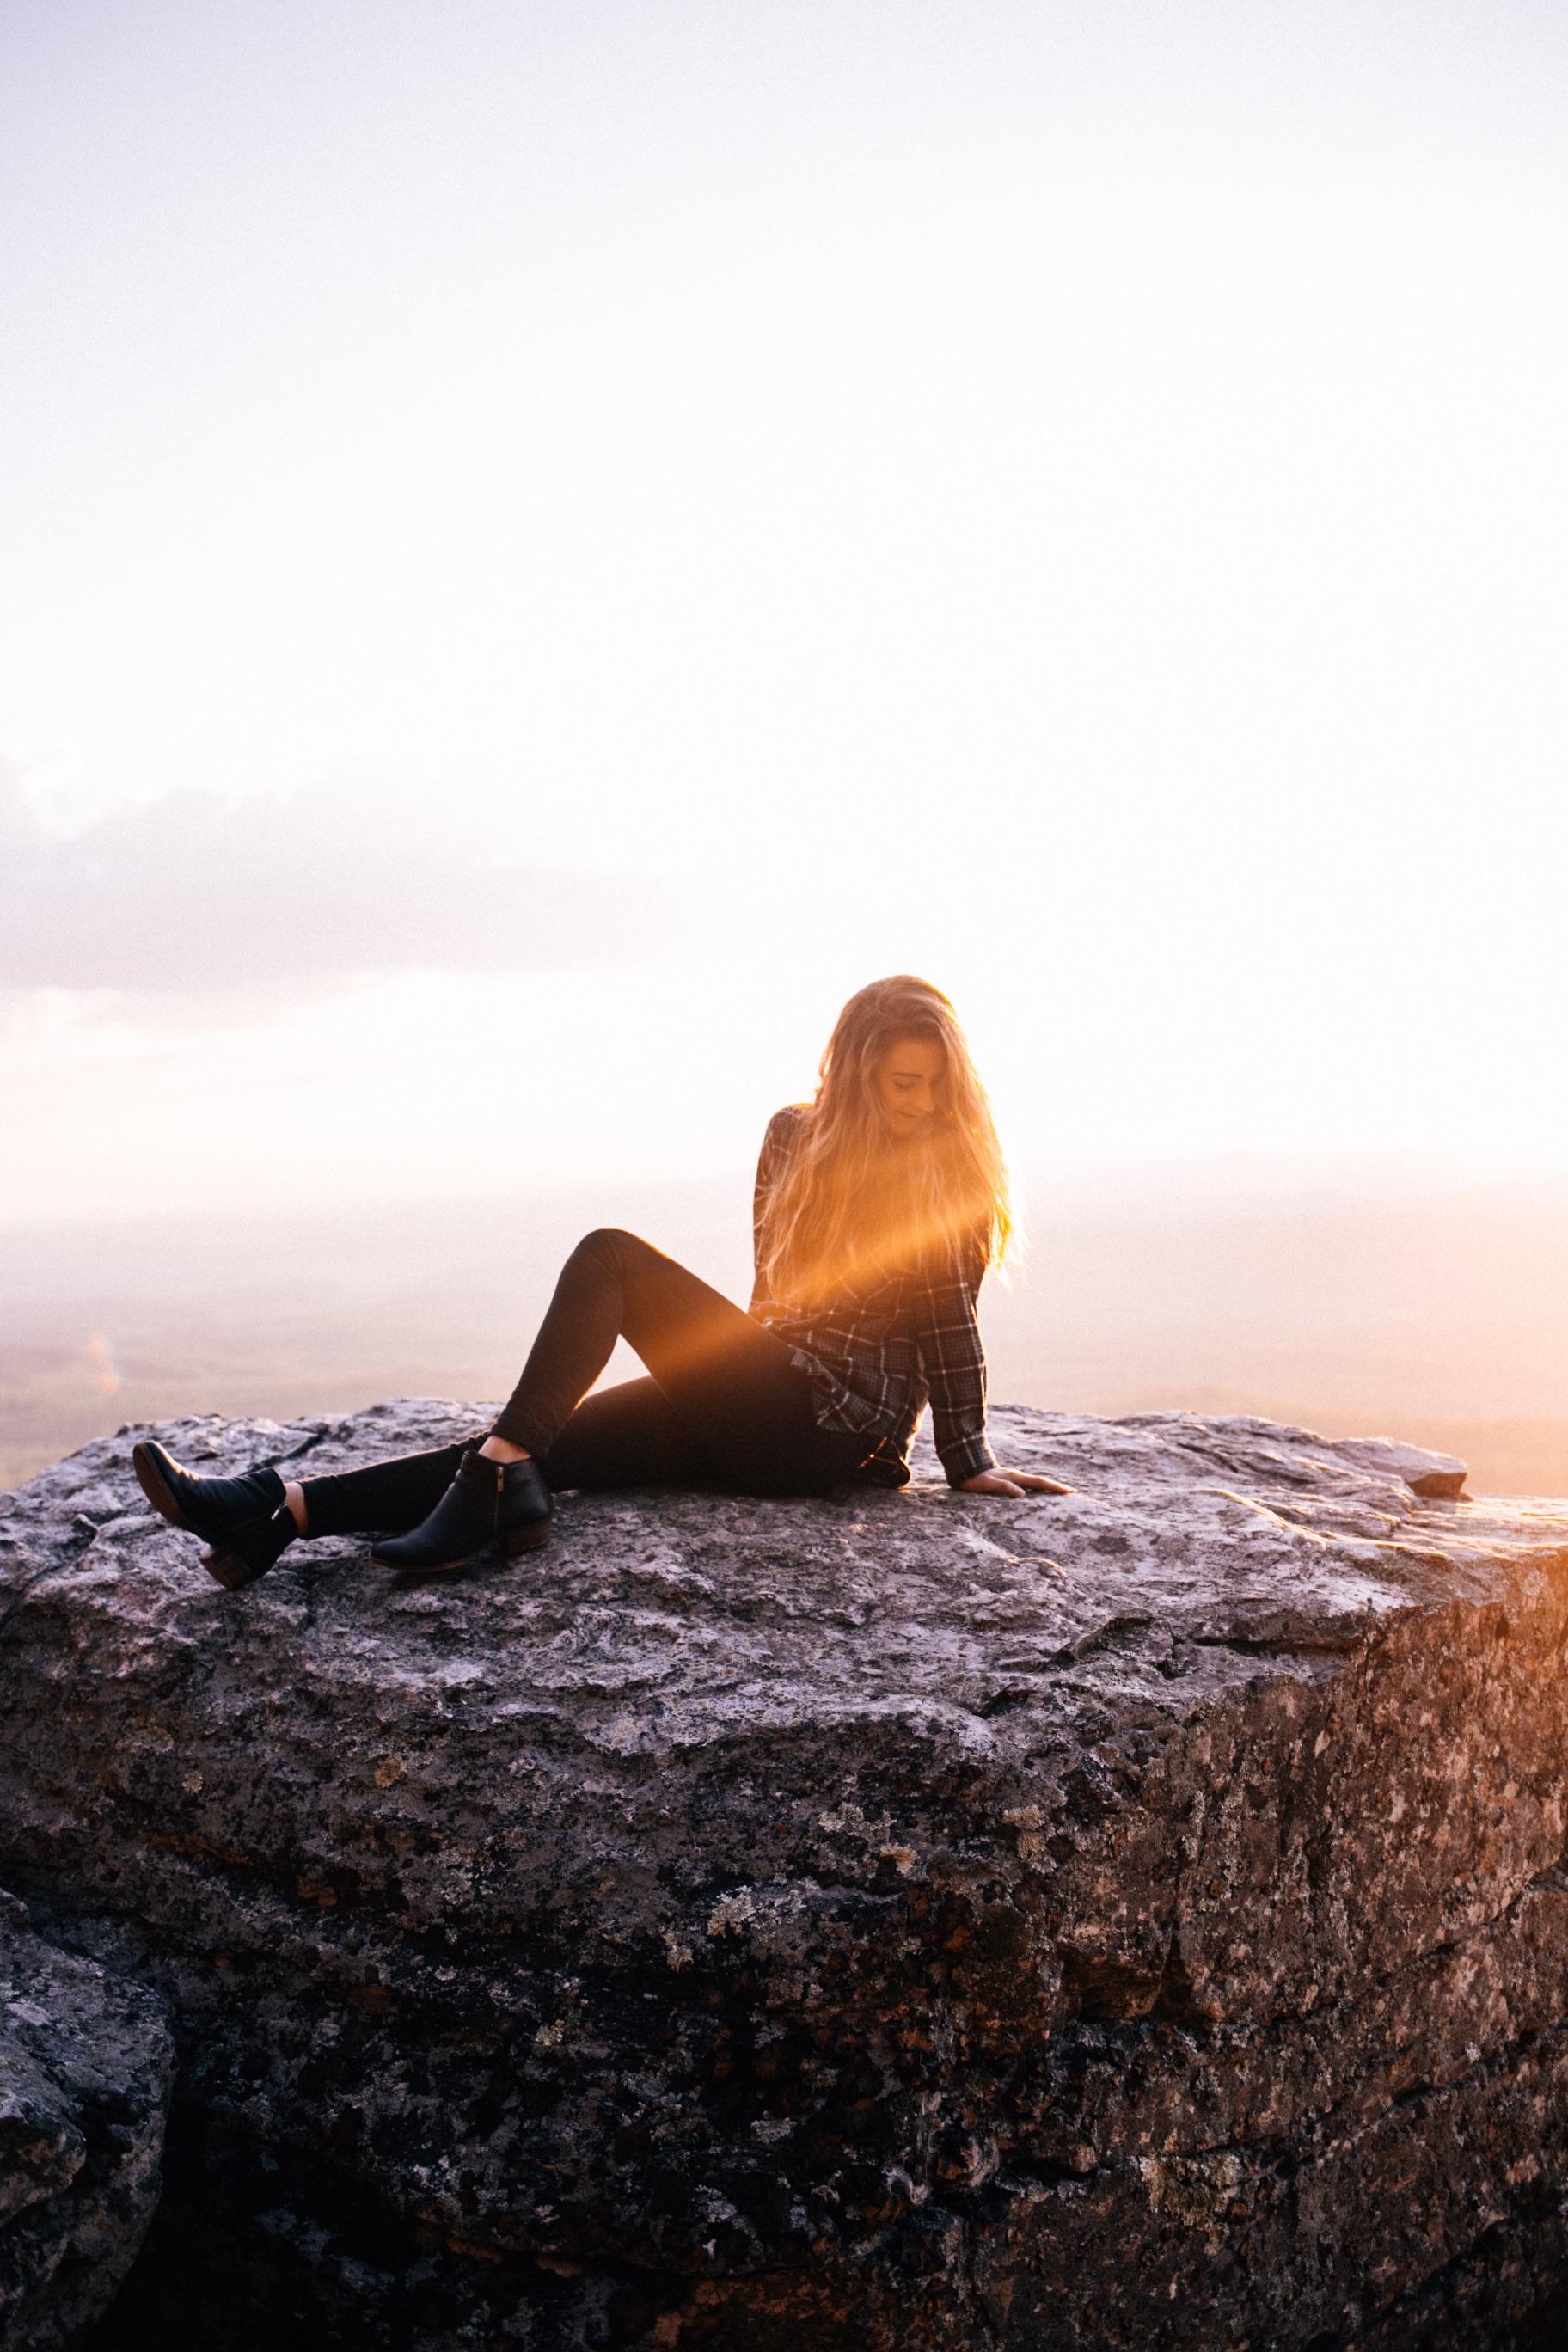
beach, sea, coast, water, sand, rock, ocean, sunset, photography, sunlight, morning, shore, wave, reflection, sitting, photograph, beauty, image, human positions